Charles Evans Hughes

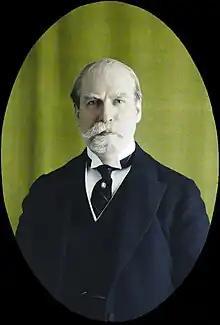
Autochrome portrait by Georges Chevalier, 1924

Shortly after Harding's victory in the 1920 election, Hughes accepted the position of Secretary of State. After the death of Chief Justice White in May 1921, Hughes was mentioned as a potential successor. Hughes told Harding he was uninterested in leaving the State Department, and Harding instead appointed former President Taft as the Chief Justice.